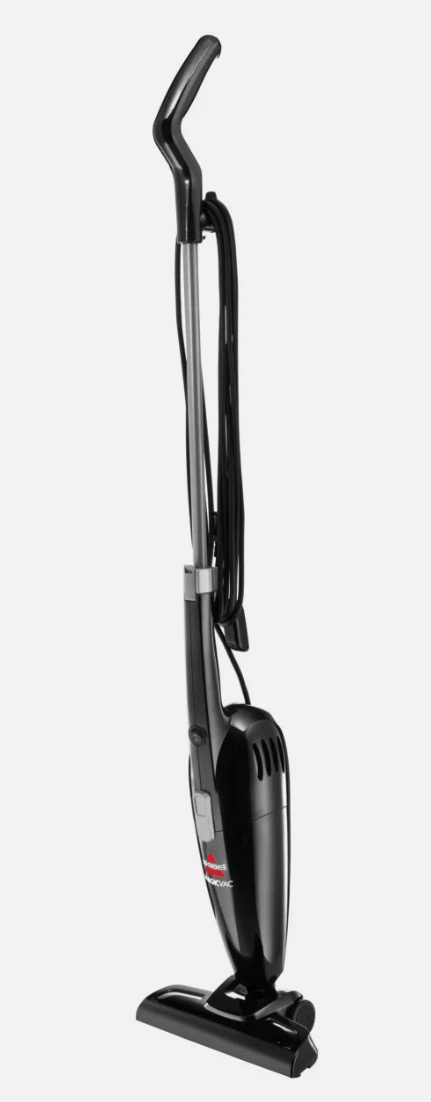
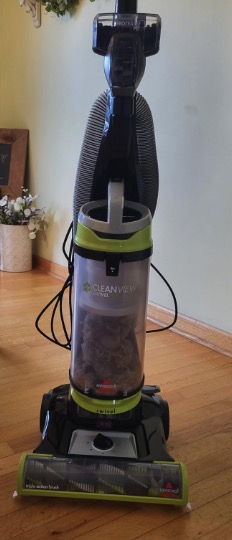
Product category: items_vacuum
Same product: no